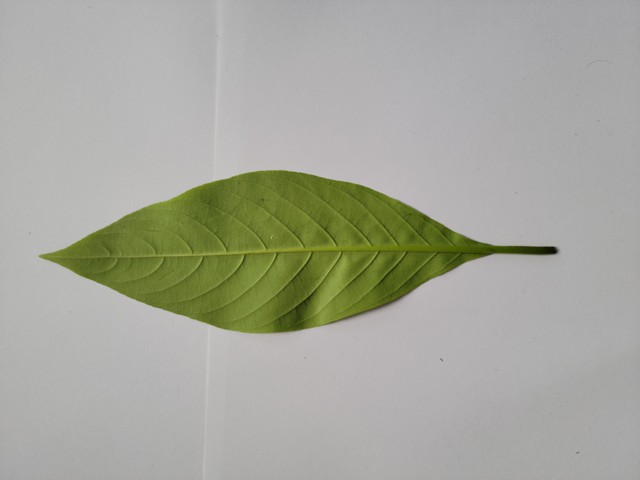
Plant: basok